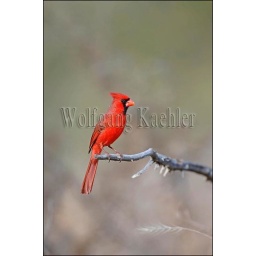
Usa, texas, hill country near hunt, northern cardinal, male in tree